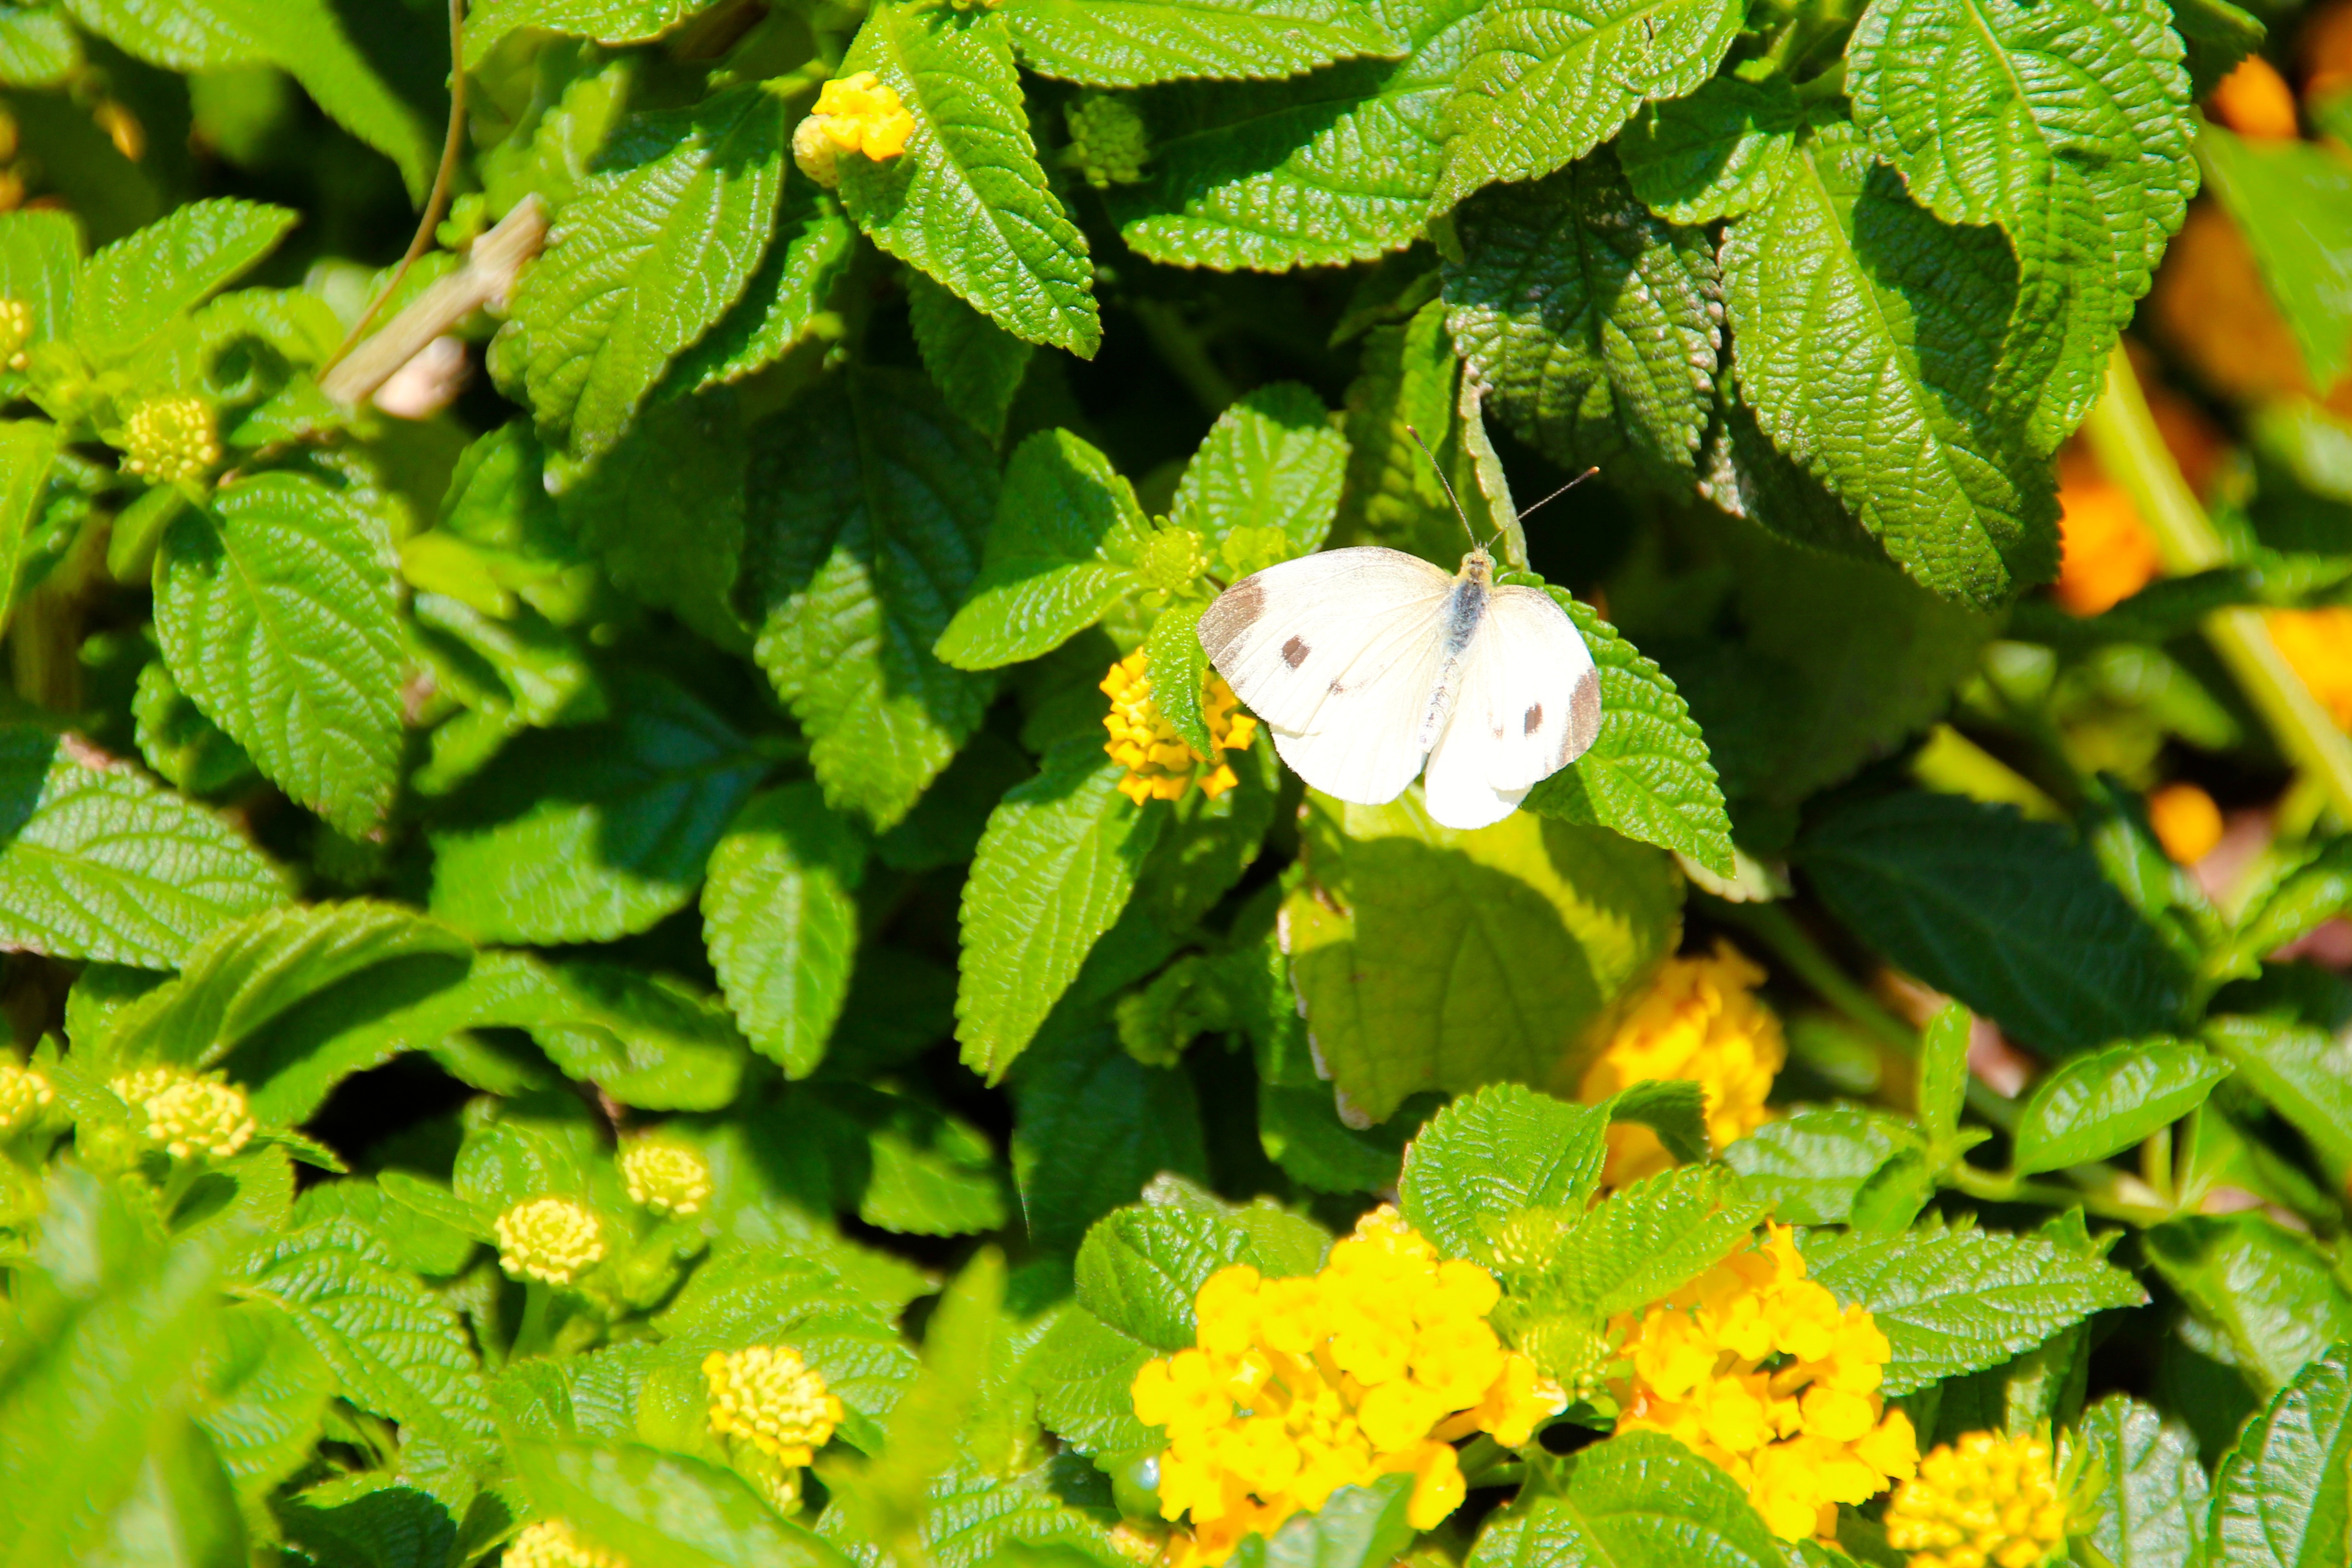
nature, plant, white, leaf, flower, herb, insect, botany, butterfly, garden, flora, invertebrate, wildflower, shrub, flowering plant, lantana camara, annual plant, land plant